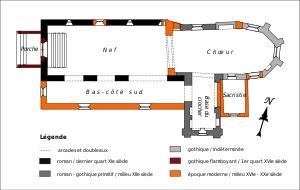
L’église Saint-Georges est une église catholique paroissiale située à Ronquerolles, dans le Val-d'Oise, en France. C'est un édifice rustique agrandi et remanié à plusieurs reprises, qui ne contient aucune voûte, aucun chapiteau. Il se compose d'une nef, accompagnée d'un unique bas-côté au sud, avec lequel il communique par trois arcades toutes différentes ; d'un clocher situé à la fin du bas-côté, au sud du chœur ; et d'un long chœur avec une abside à pans coupés. Les étroites fenêtres romanes dans les murs latéraux de la nef justifient sa datation de la fin du XIᵉ siècle. La base du clocher est un peu plus récente, et se rattache à la fin de la période romane ou au tout début de la période gothique, autour du milieu du XIIᵉ siècle, par ses contreforts plats. Les parties hautes de la façade et les fenêtres latérales de la nef n'ont été ajoutées qu'en 1257. Le portail date encore d'une époque différente. Il est de style gothique flamboyant, et constitue le seul élément de l'église qui a bénéficié d'un décor sculpté. Les autres parties de l'église, le chœur, le bas-côté et l'étage de beffroi du clocher, sont difficilement datables par leur manque de caractère.